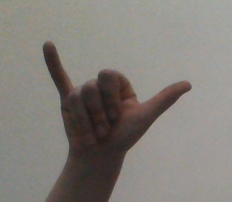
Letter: ya